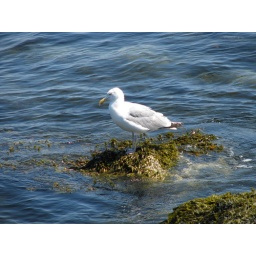
Sea gull on rick in the clear water of the harbor